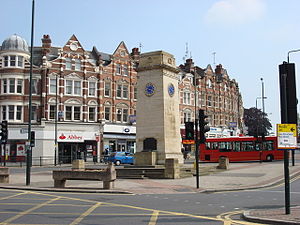
Golders Green
Klokketårnet i Golders Green
Golders Green er et sted i Barnet i London. Det er først og fremmest et handleområde omkring Golders Green Road.